Punkin chunkin

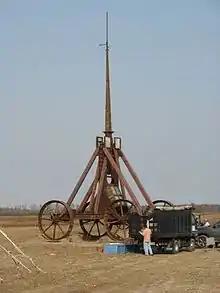
"Yankee Siege" trebuchet, from New Hampshire, at 2008 Punkin' Chunkin'

World Championship Punkin Chunkin (WCPC) was the name of an annual contest held the first full weekend after Halloween in Delaware from 1986 through 2013 and in 2016. It was also held in 2019 in Illinois and is scheduled to take place in 2023 in Oklahoma. It is governed by the World Championship Punkin Chunkin Association (WCPCA).